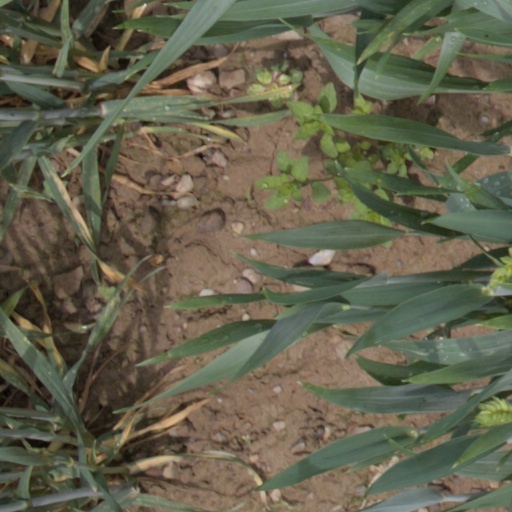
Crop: wheat